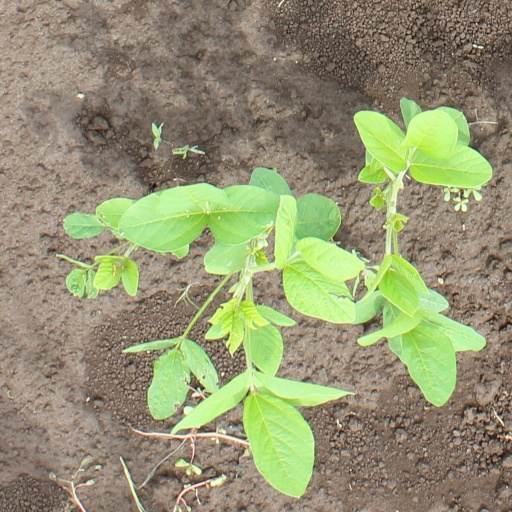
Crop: soybean